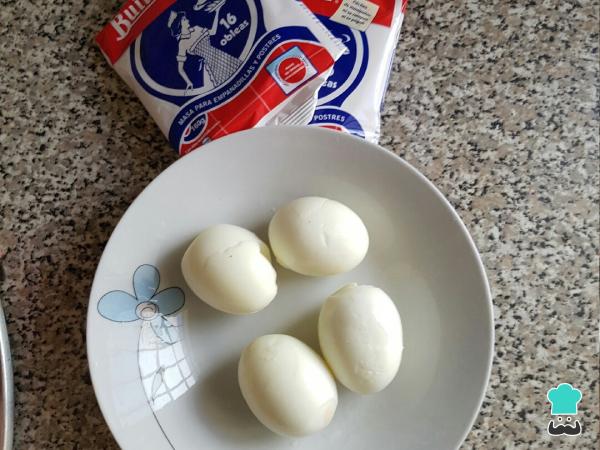
Cuando los huevos cocidos estén listos, deberás picarlos en trocitos pequeños. Para hacerlo puedes meterlos un poco al congelador, así evitarás quemarte los dedos.Cuando lo tengas, echas los huevos duros en la sartén y mezclas todo. Retira del fuego el relleno de atún y reservamos.